Charla Baklayan Faddoul

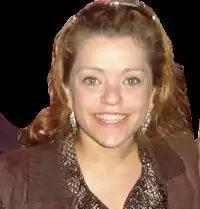
Baklayan Faddoul in 2010

Charla Baklayan Faddoul (born July 23, 1976) is an Armenian-American reality television personality who appeared on "The Amazing Race 5" and "The Amazing Race: All-Stars" television shows. Charla was born with achondroplasia, the most common form of dwarfism, and is 4' (1.22 m) tall. Her partner on "The Amazing Race" was her cousin Mirna Hindoyan.